Electroencephalography

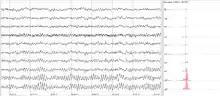
Human EEG with prominent alpha-rhythm

"Ultra-slow" or "near-DC" activity is recorded using DC amplifiers in some research contexts. It is not typically recorded in a clinical context because the signal at these frequencies is susceptible to a number of artifacts.